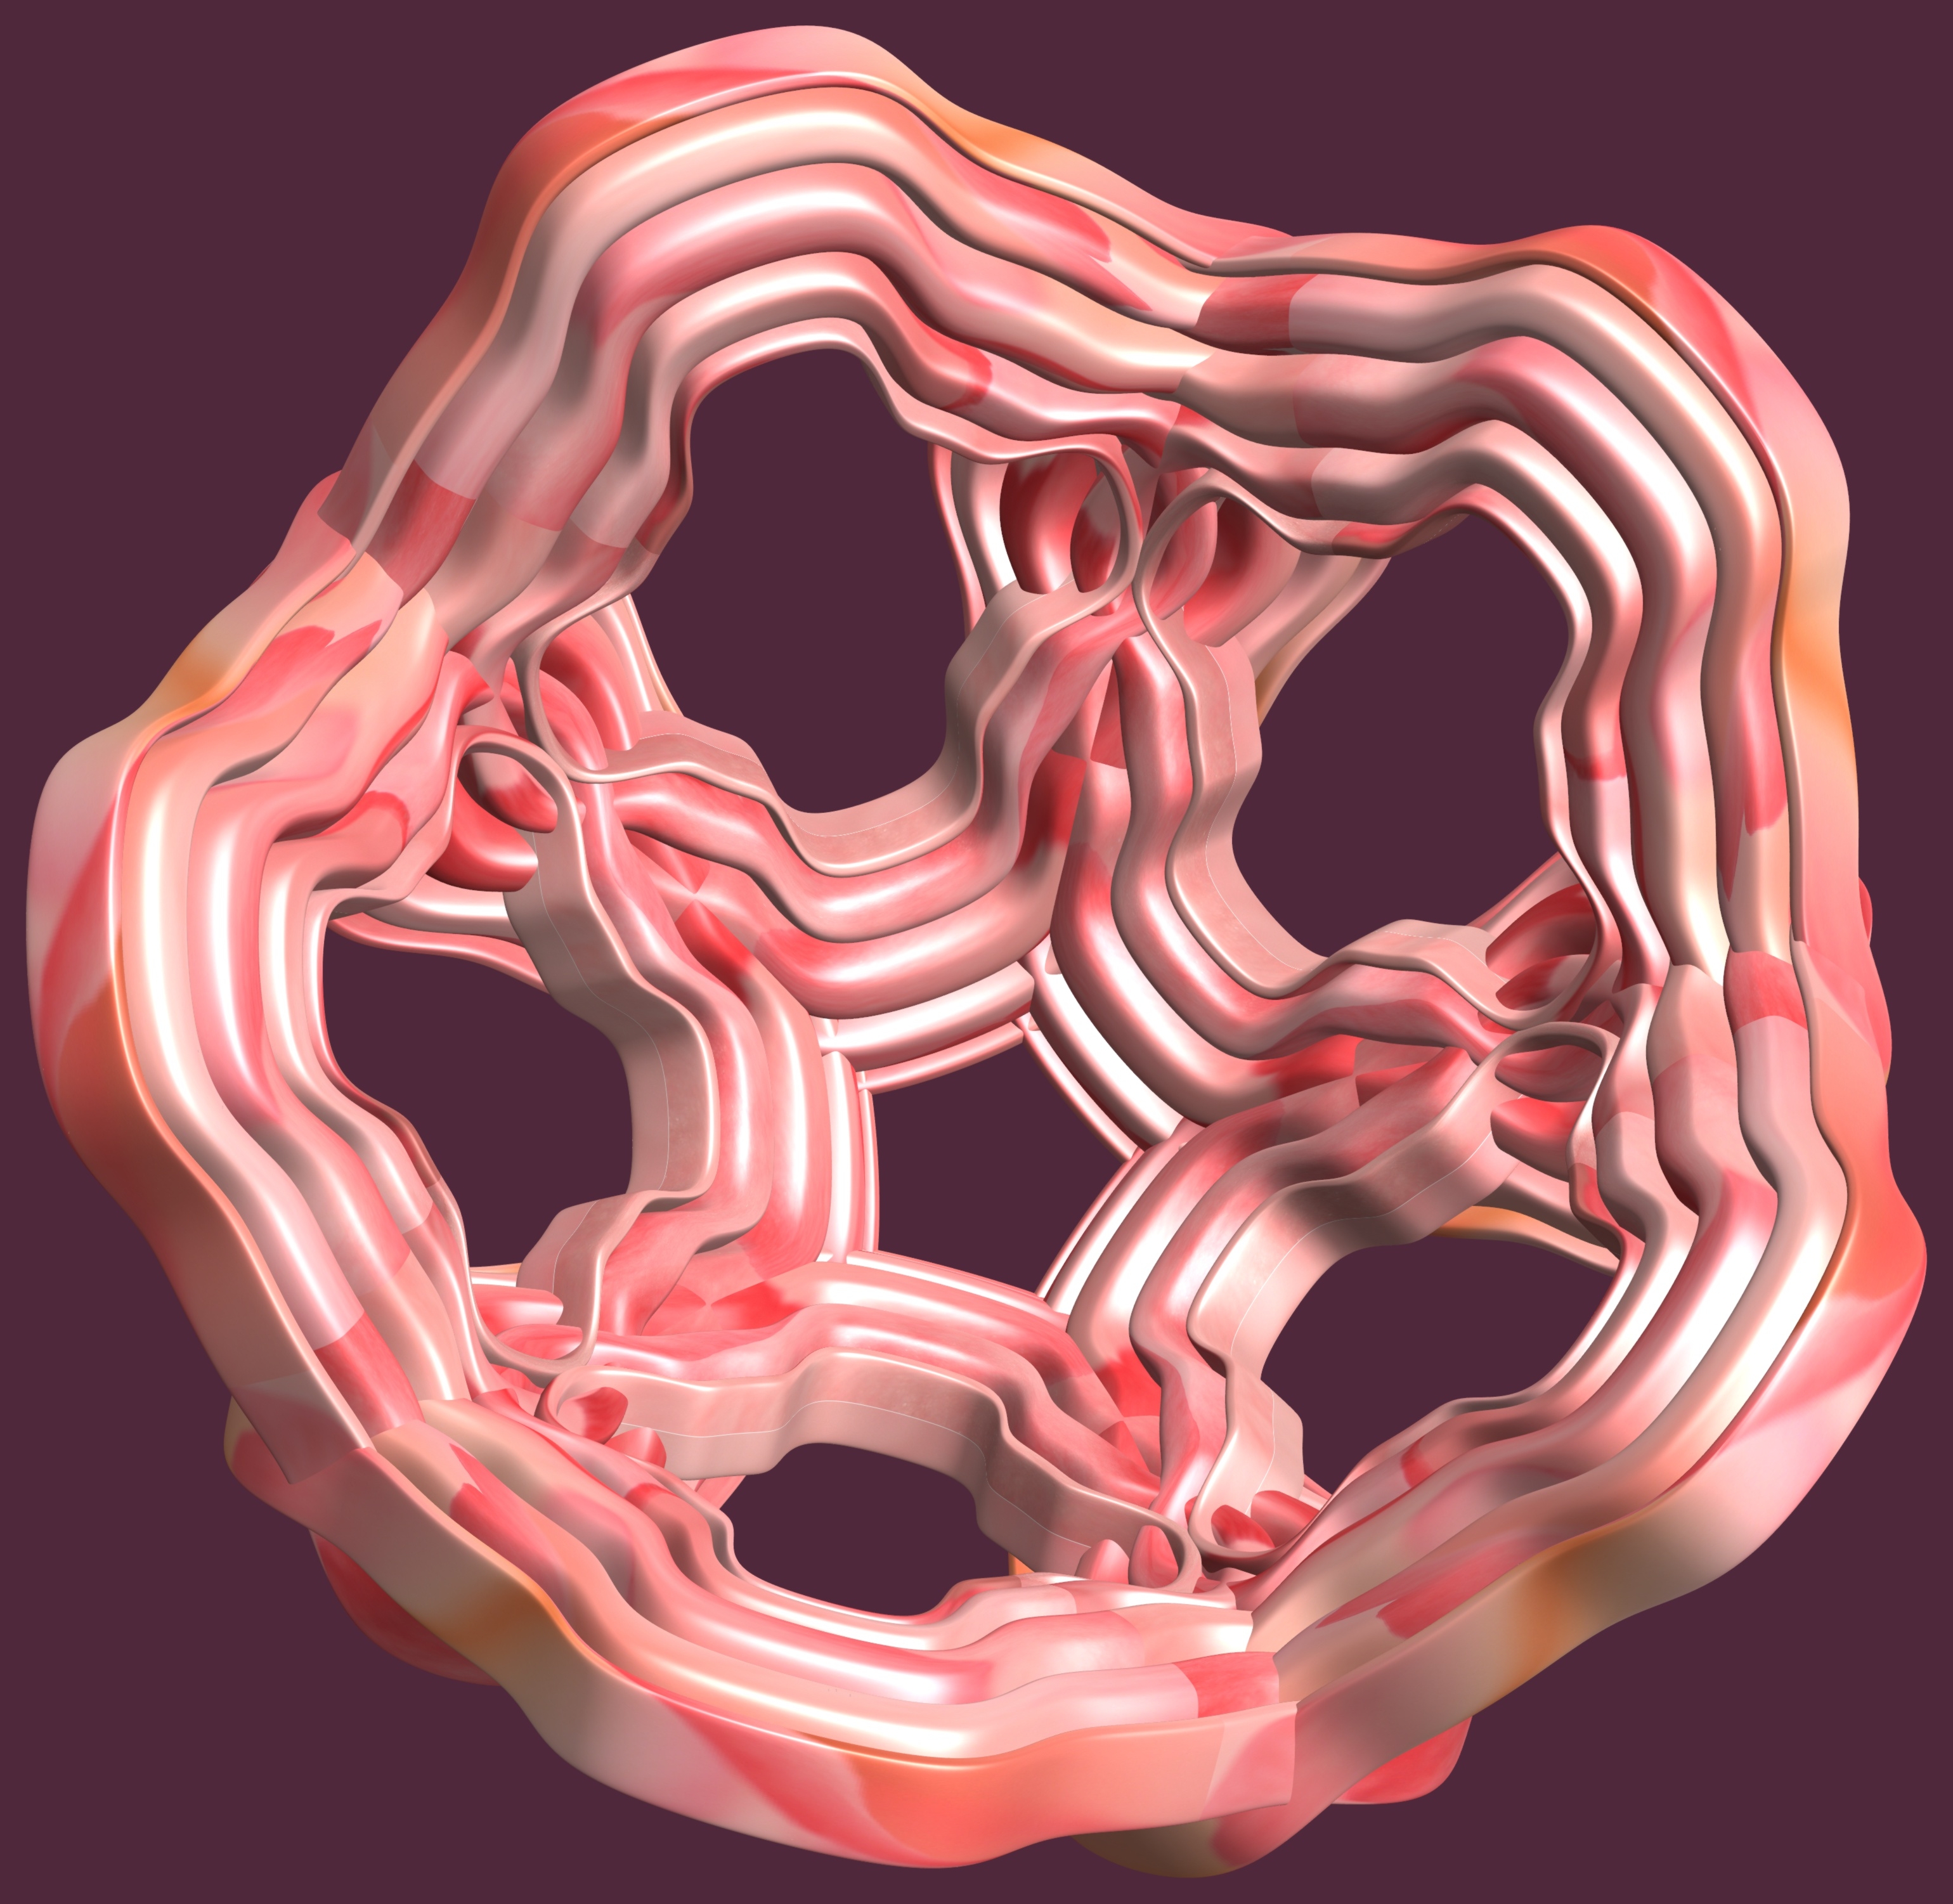
hand, structure, texture, heart, pattern, arm, muscle, mouth, chest, human body, font, illustration, design, head, symmetry, 3d, graphic, organ, torus, mathematica, cg, parametricplot3d, code, program, algorithm, mapping, jaw, sense